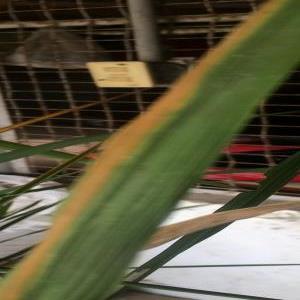
Disease: Bacterialblight